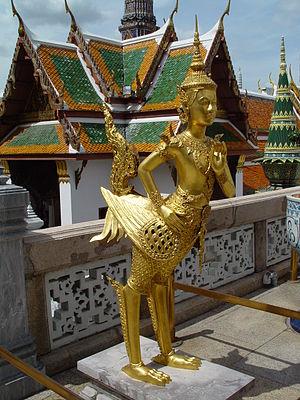
Le Festival international du film de Bangkok est un festival de cinéma qui se déroule chaque année depuis 2003 à Bangkok, en Thaïlande, en janvier ou en février.
Dans la mythologie bouddhique et la mythologie hindoue, un kinnara est un amoureux exemplaire, un musicien céleste, mi-homme mi-cheval ou mi-oiseau. Son équivalent femelle est la kinnari. Leur caractère est décrit dans le premier livre du Mahābhārata, où ils déclarent :